Same-sex marriage

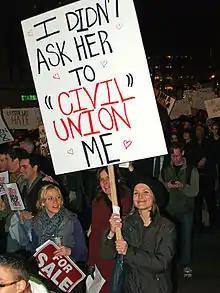
Many advocates, such as this November 2008 protester at a demonstration in New York City against California Proposition 8, reject the notion of civil unions, describing them as inferior to the legal recognition of same-sex marriage.

On 8 January 2018, the Inter-American Court of Human Rights (IACHR) issued an advisory opinion that states party to the American Convention on Human Rights should grant same-sex couples accession to all existing domestic legal systems of family registration, including marriage, along with all rights that derive from marriage. The Court recommended that governments issue temporary decrees recognizing same-sex marriage until new legislation is brought in. They also said that it was inadmissible and discriminatory for a separate legal provision to be established (such as civil unions) instead of same-sex marriage.